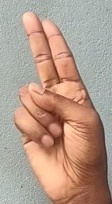
ASL sign: U